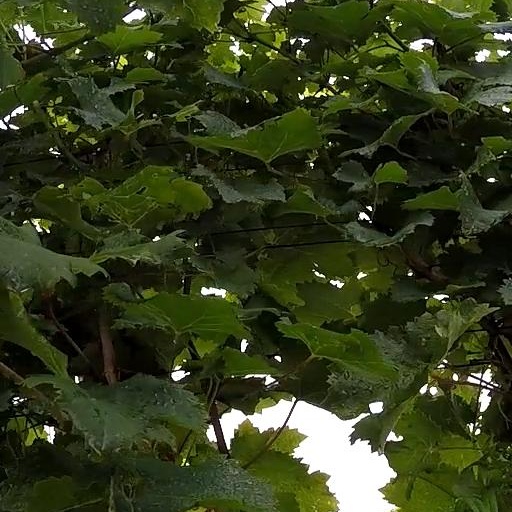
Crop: grape